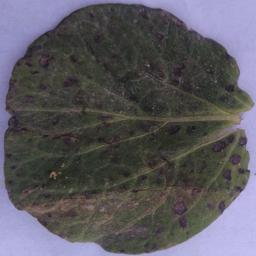
Etiqueta: Tizon_Temprano